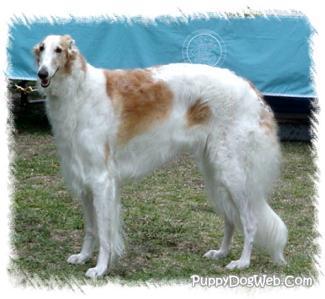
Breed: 226-n000064-borzoi